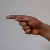
The image shows a hand gesture representing the letter 'G' in Indian Sign Language.